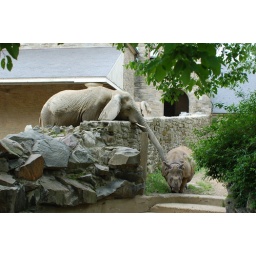
The elephant kept reaching over the wall and patting the rhino's back with its trunk.